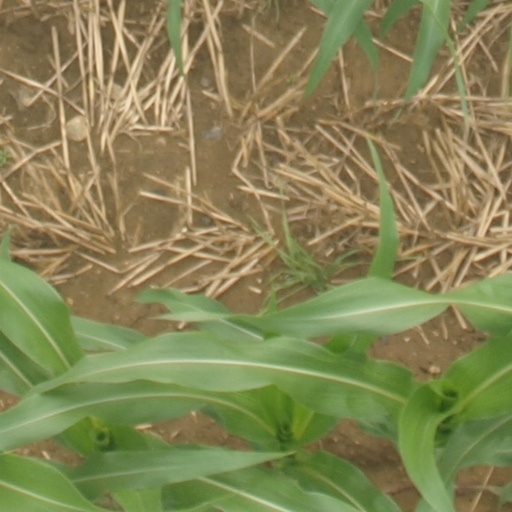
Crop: maize; corn